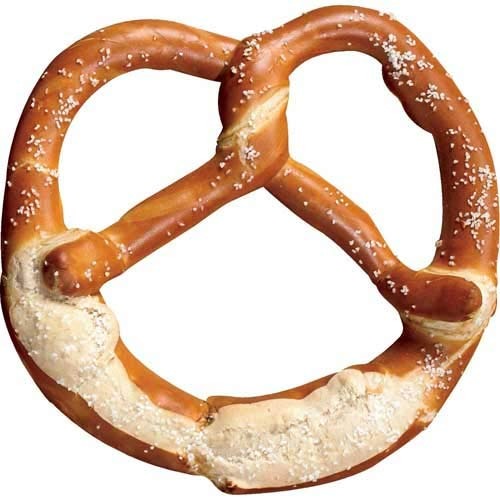
Item Name: Brauhaus Bavarian Pretzel, 10 Ounce -- 12 per case.
Value: 10.0
Unit: Ounce

Price: 86.96